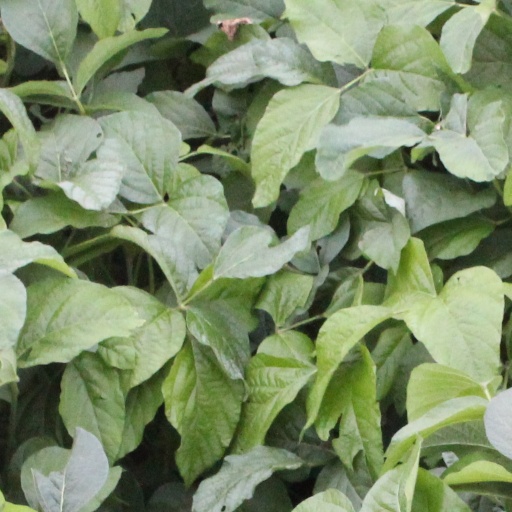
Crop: soybean